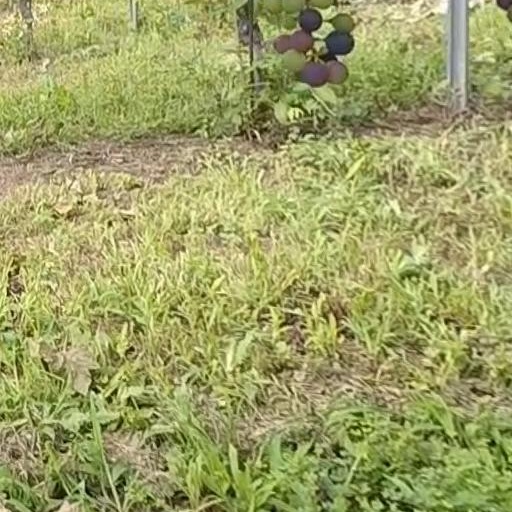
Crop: grape